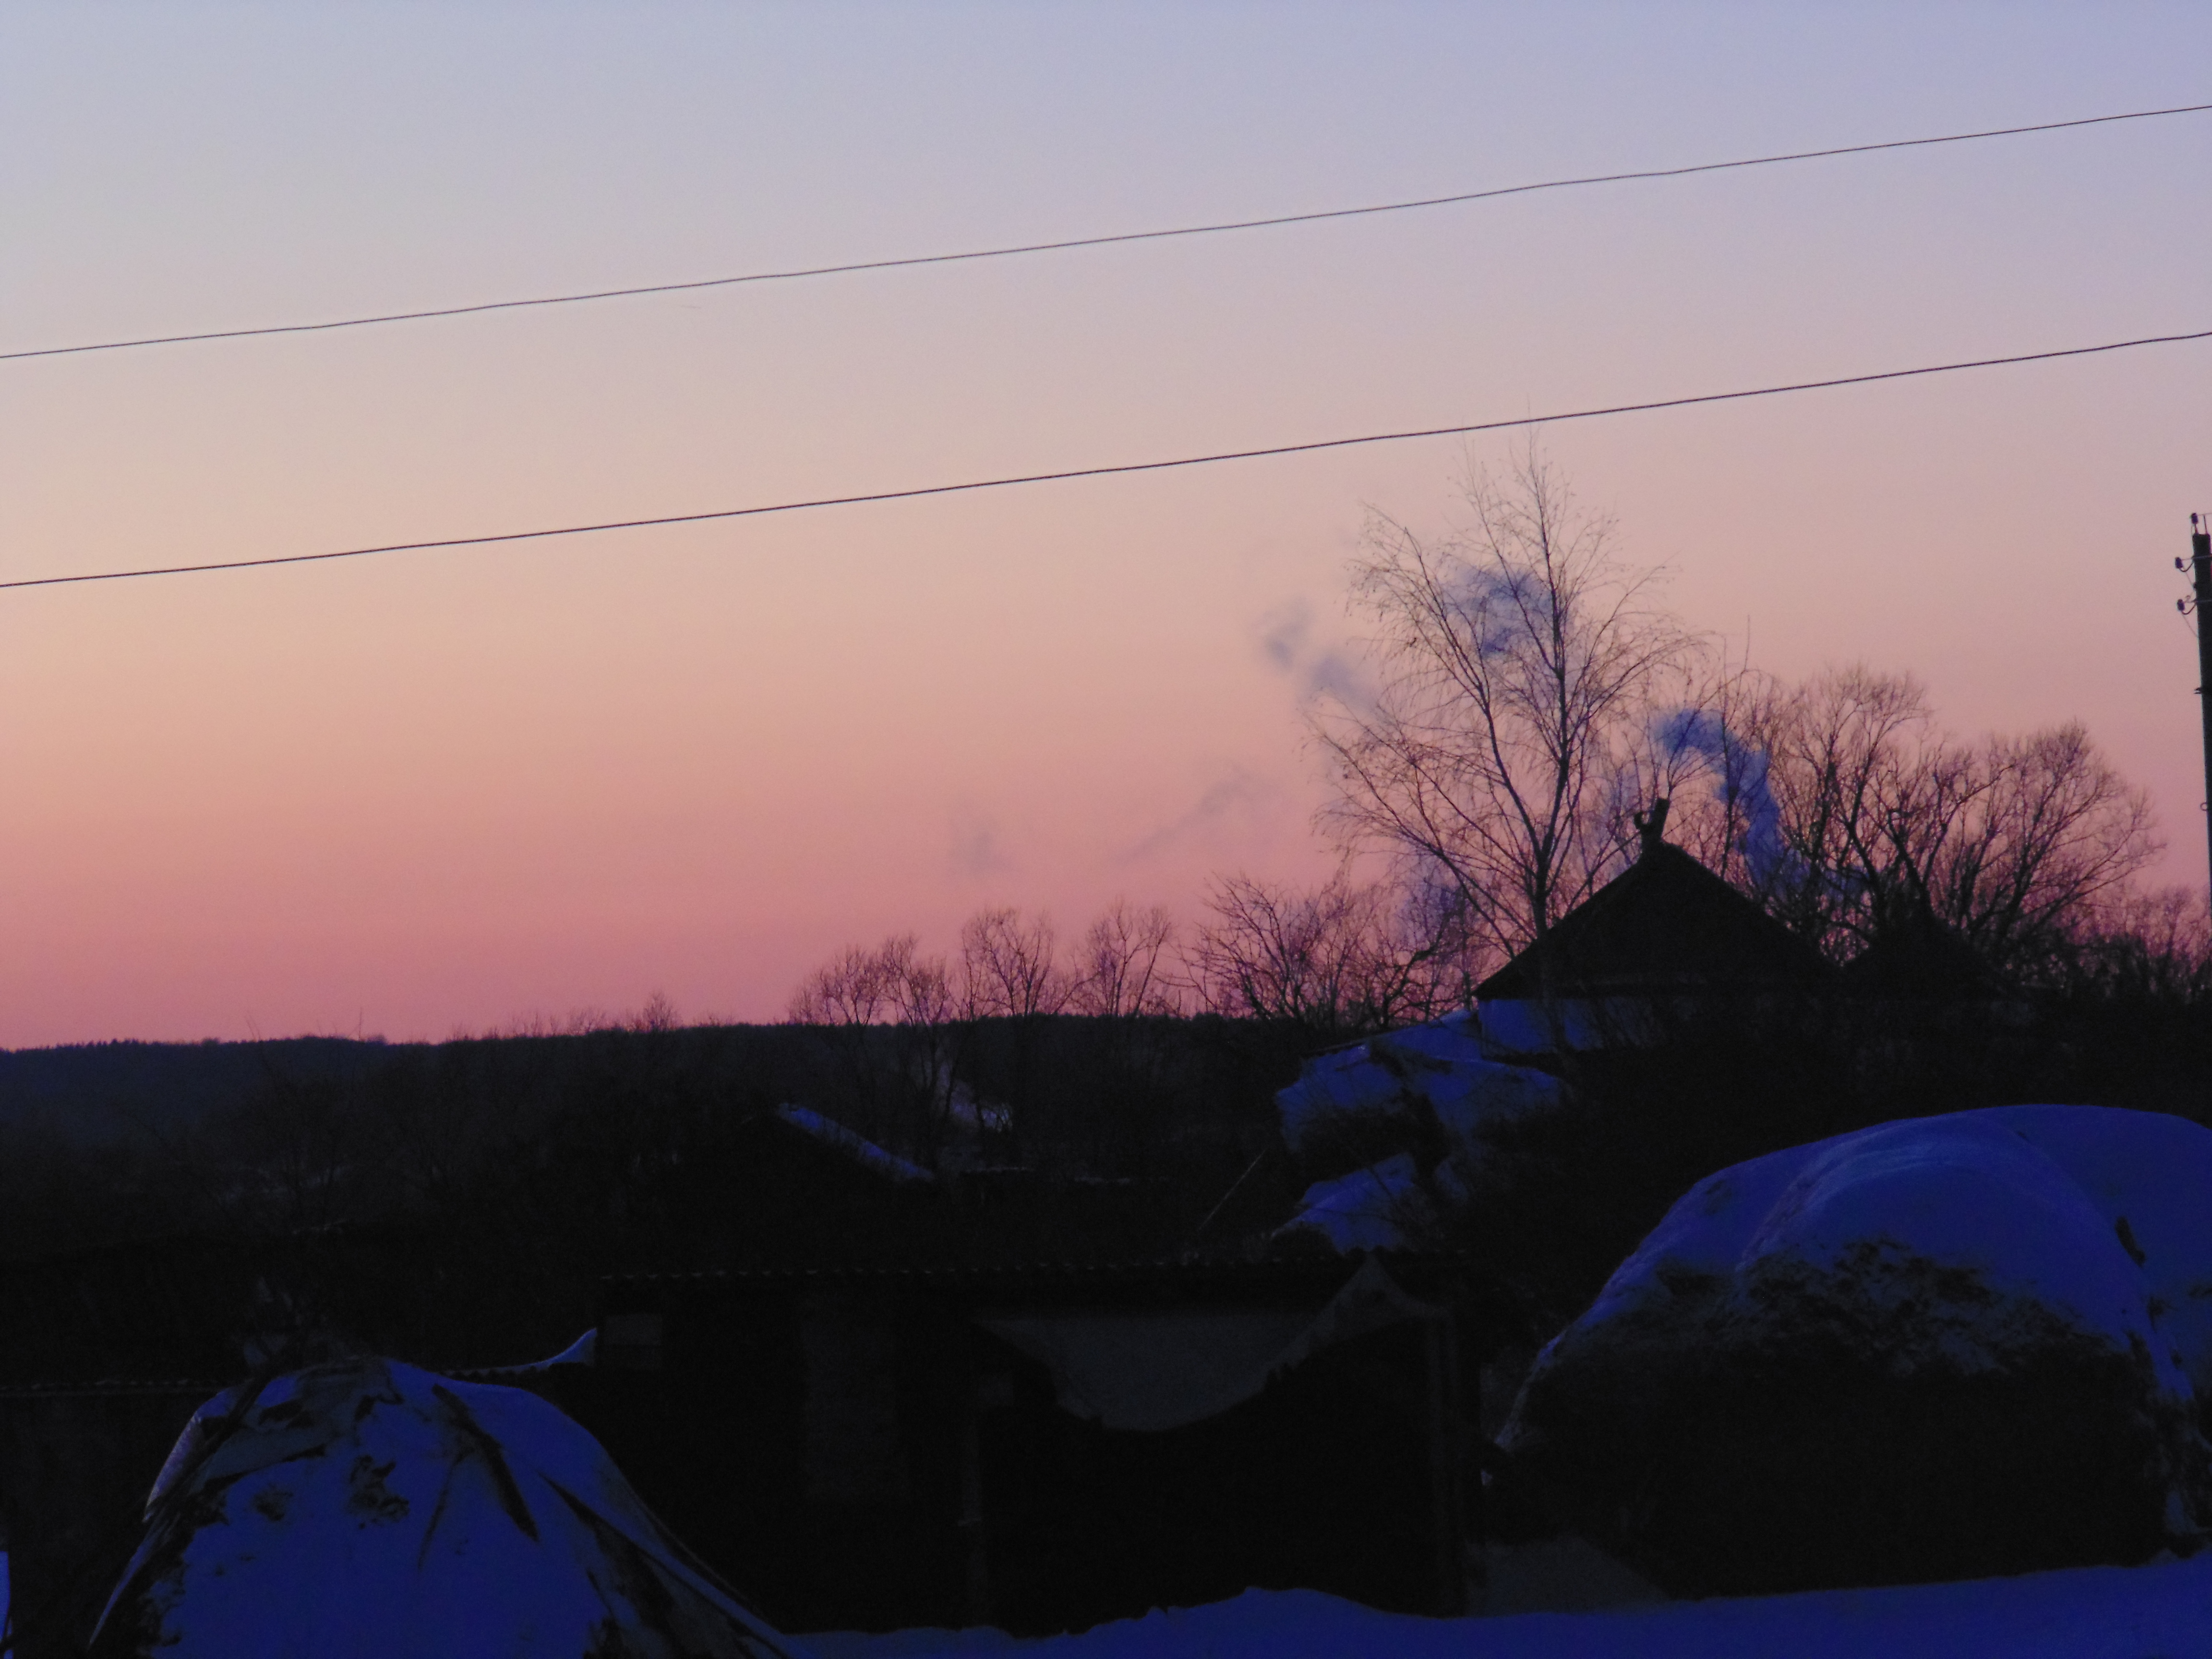
tree, sky, sunrise, dawn, winter, morning, evening, atmosphere, dusk, snow, sunset, horizon, freezing, sunlight, cloud, landscape, plant